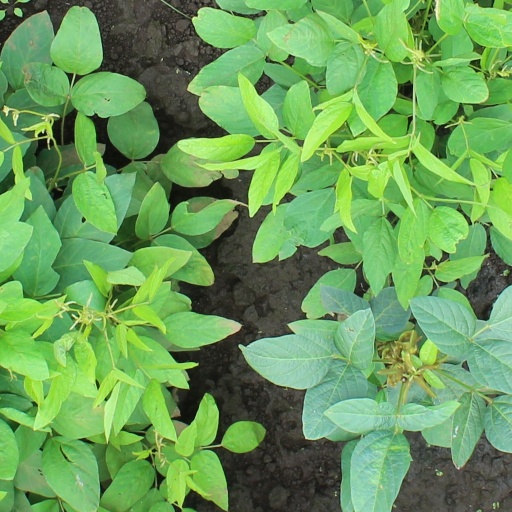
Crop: soybean